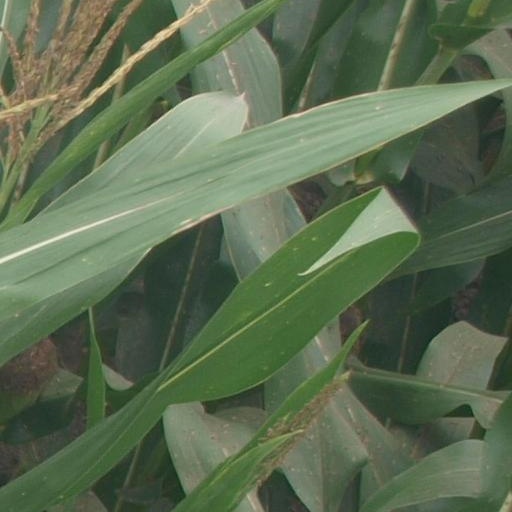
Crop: maize; corn